Nehru Cup

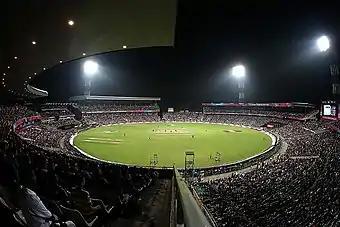
The iconic Eden Gardens stadium, hosted all matches of the inaugural edition of Nehru Cup.

Nehru Cup was launched in 1982 by the All India Football Federation (AIFF) in memory of India's first Prime Minister Jawaharlal Nehru, held in Calcutta. Known as ""ONGC (Oil and Natural Gas Corporation) Nehru Cup"" for sponsorship reasons, it was held once every 2 years. The first edition was inaugurated by Nehru's daughter, Prime Minister Indira Gandhi and Uruguay lifted the trophy with a 2–0 win against China. It was not held from 1998 to 2007.